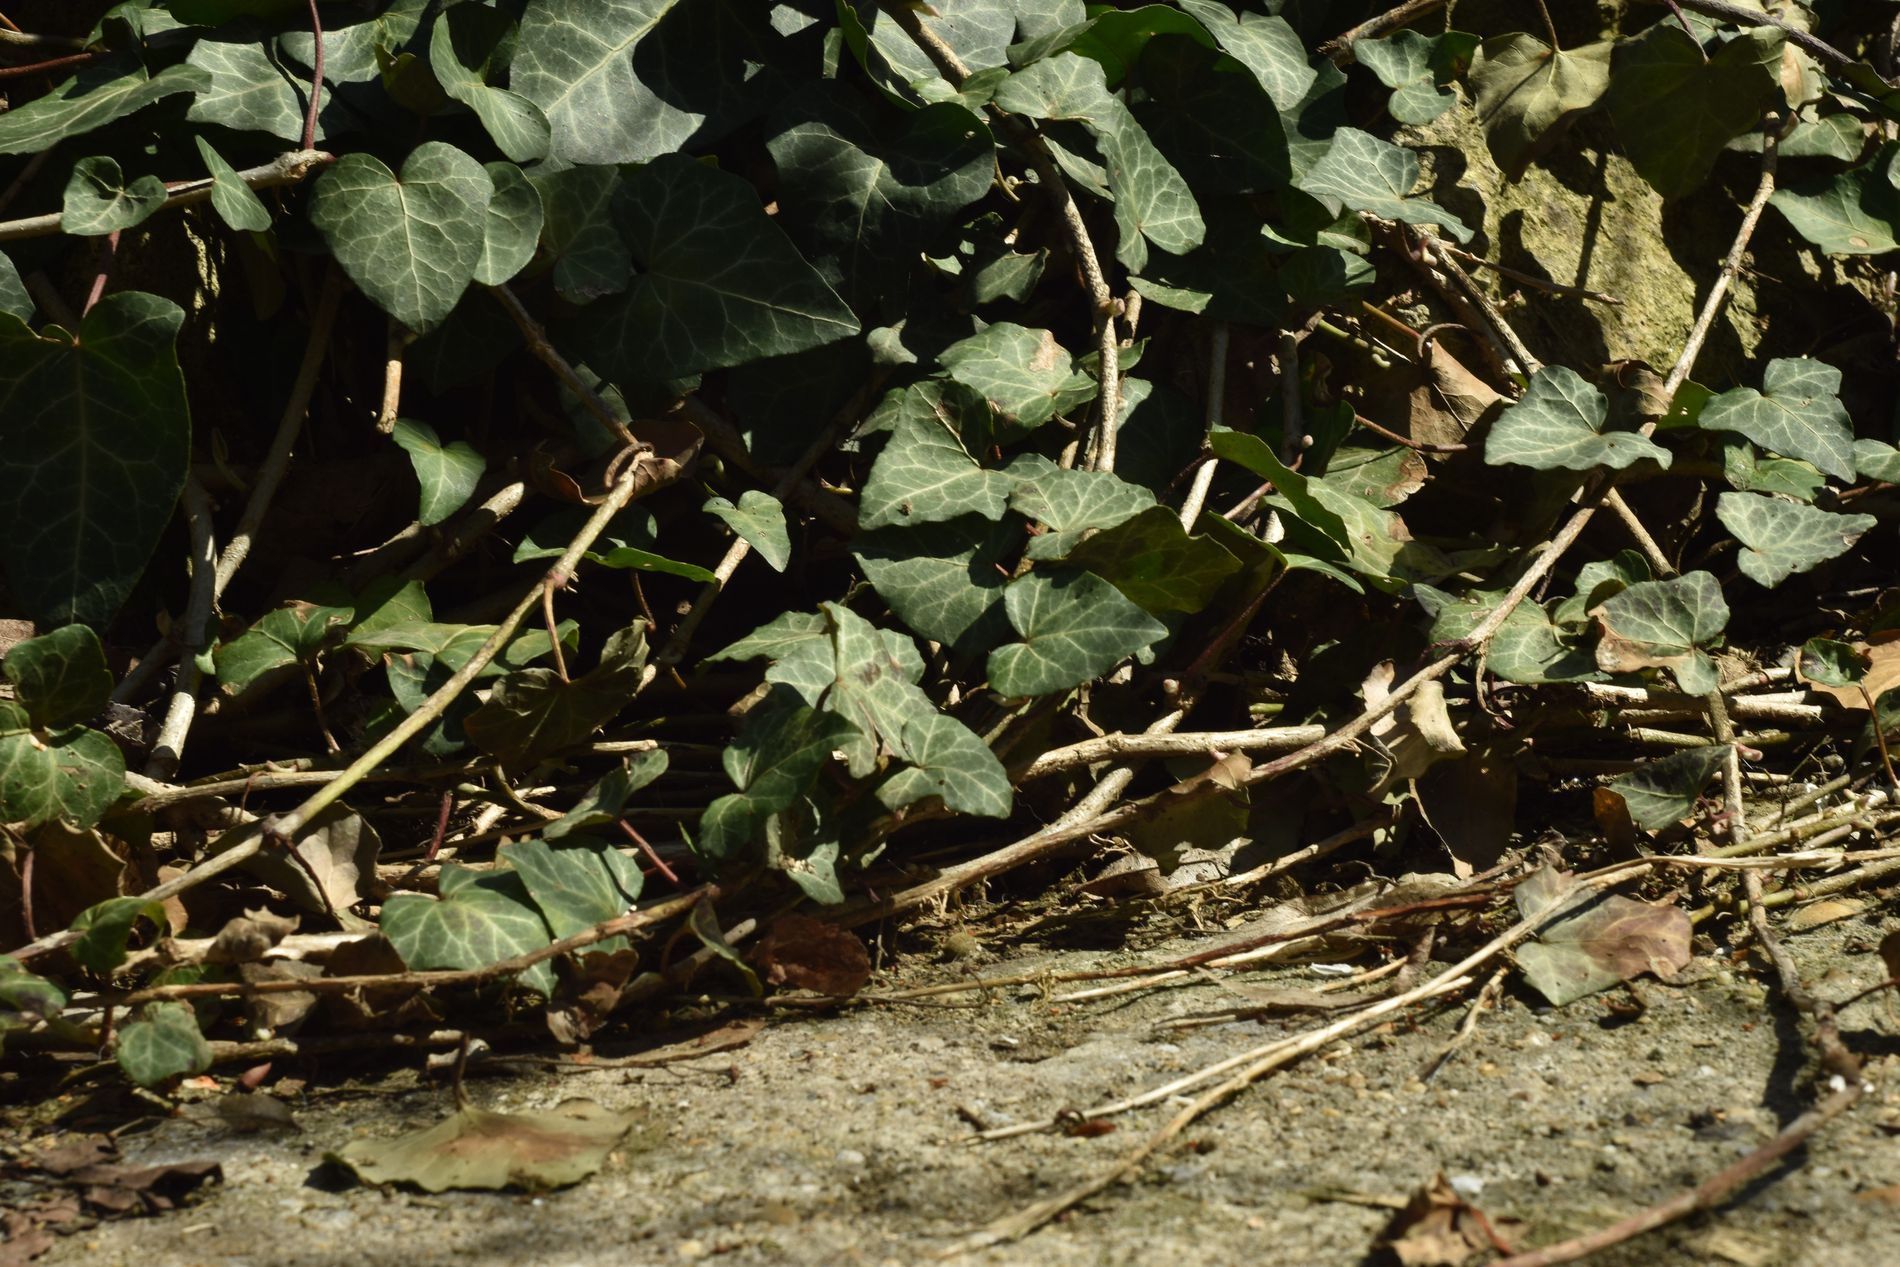
Ivies.
A picture taken in sunny, natural daylight features ivies and soft, brown soil ground in an artistic moment.
This is a close up shot focused on the ivy plants with the warm brown soil. The color palette of this photo features deep green from the ivies and warm brown from the soil. The atmosphere of this photo is calm and natural.
Labels: Leaf, Plant, Soil, Ivy, Vegetation, Flower, Green, Herbal, Herbs, Ivies
Camera: NIKON CORPORATION NIKON D3500
Exposure: 1/125 sec
ISO: 100